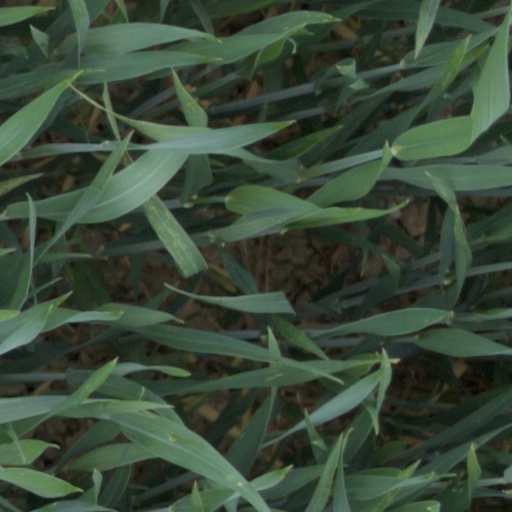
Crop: wheat